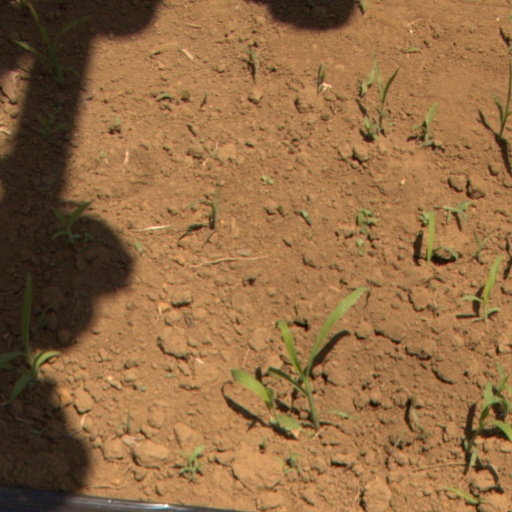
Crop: Jerusalem artichoke